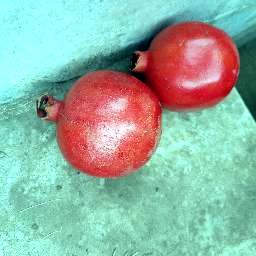
Fruit: Pomegranate
Quality: Good